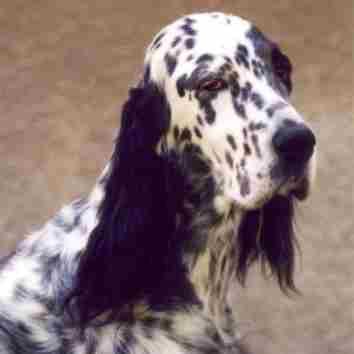
English_setter